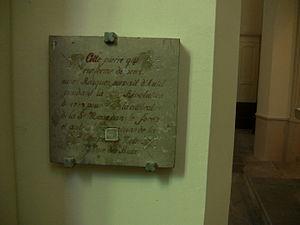
Plaque située à l'intérieur de Notre-Dame des Buis à Besançon (Doubs, France).
Le christianisme à Besançon apparaît au IIIᵉ siècle, période durant laquelle, selon la tradition, les martyrs Ferjeux et Ferréol ont évangélisé la ville et sa région. Toutefois le supplice et l'assassinat de ces deux figures du christianisme franc-comtois sont aujourd'hui tenus par certains historiens comme une invention de l'Antiquité tardive, l'ancienne Séquanie gallo-romaine ne se convertissant progressivement au christianisme qu'à partir du IVᵉ siècle. La première mention d'un évêque de la ville remonte à 346, mais des documents mentionnent des religieux en fonction dans la capitale comtoise dès le milieu du IIIᵉ siècle, époque où fut probablement construite la première église franc-comtoise, sur le site de l'actuelle cathédrale Saint-Jean.
La Chapelle des Buis est un hameau situé au sud de Besançon, à cheval sur trois communes. La partie bisontine est administrativement rattachée au quartier de La Boucle. Établi sur une crête au-dessus de la colline Saint-Étienne, le secteur a été une voie de passage fréquentée, un site militaire stratégique. Il est devenu un haut-lieu spirituel, et un espace environnemental exceptionnel. La Chapelle des Buis, malgré son isolement et sa démographie réduite, jouit d'un riche patrimoine environnemental et architectural, avec son épaisse forêt, ses lieux de culte et ses innombrables statues.